Atlas des Géographes d'Orbæ

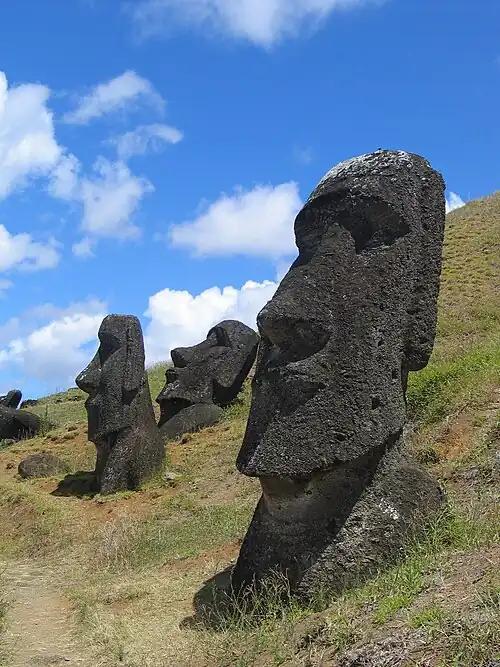
Moai from the Rano Raraku quarry on Easter Island.

In "The Desert of Drums", the nomadic khans ruling over this expanse of quicksand must, each year, journey to the mountains at the desert's center when drumrolls are heard, to sacrifice nine of their young warriors so that the gods may bring rain. To save his daughter, who was taken to be married to one of the young men before his sacrifice, the farmer and former soldier Tolkalk, visited in a dream by the gods, adds nine warriors sculpted from clay by his own hands to the vast terracotta army that lies dormant in a crypt under the mountains, thereby putting an end to the sacrificial tradition.